Baneheia murders

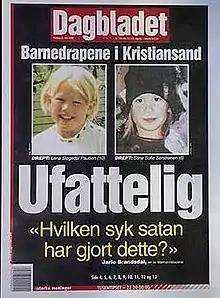
"Dagbladet" front page reads: "Unbelievable, what sick satan could have done this?"

Other possible suspects that were questioned by police included former sex-offenders, local convicted rapists, convicted murderers and even two psychiatric patients who had escaped from a psychiatric institution adjacent to the area. Similar crimes, such as the murder of a 13-year-old girl in Sweden were matched along with the brutal rape of two young girls in Oslo in the case of an eventual serial-offender. Even cases of child-murders in England were re-examined. Friends of the victims told police investigators that the two girls had previously experienced a mysterious man following them during a swimming trip. Police initially theorized that the same man was the murderer.